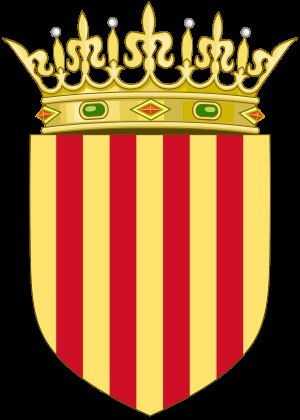
Aragoniens regenter
Aragoniens våben.
Dette er en liste over Aragoniens regenter. Med Aragonien menes Kongeriget Aragonien, som var et selvstændigt kongerige i middelalderen. I dag er Aragonien en autonom region i det nordøstlige Spanien. Kongeriget Aragonien blev dannet i 1035, da Grevskabet Aragonien blev udskilt som et selvstændigt kongerige fra Kongedømmet Navarra i henhold til testamentet efter kong Sancho 3. I 1164 forenedes Kongeriget Aragonien i en personalunion med Grevskabet Barcelona i den Aragonske Krone. I det 13. århundrede blev kongedømmerne Valencia, Mallorca og Sicilien tilføjet kronen og i det 14. århundrede Kongeriget Sardinien og Corsica. Den Aragonske Krone blev endelig i 1479 forenet med Kastilien i en ny personalunion, som førte til Spaniens grundlæggelse. Den Aragonske Krone og dets kongeriger fortsatte med at eksistere indtil 1714, da dets konstitutioner blev opløst i Nueva Planta dekreterne ved afslutningen af den Spanske Arvefølgekrig.